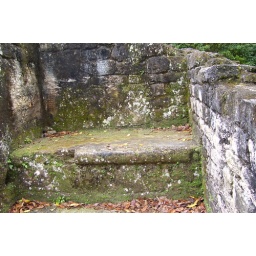
at Tikal. near road - near tower - at palace. 2008 trip with dad with Fun For Less Tours